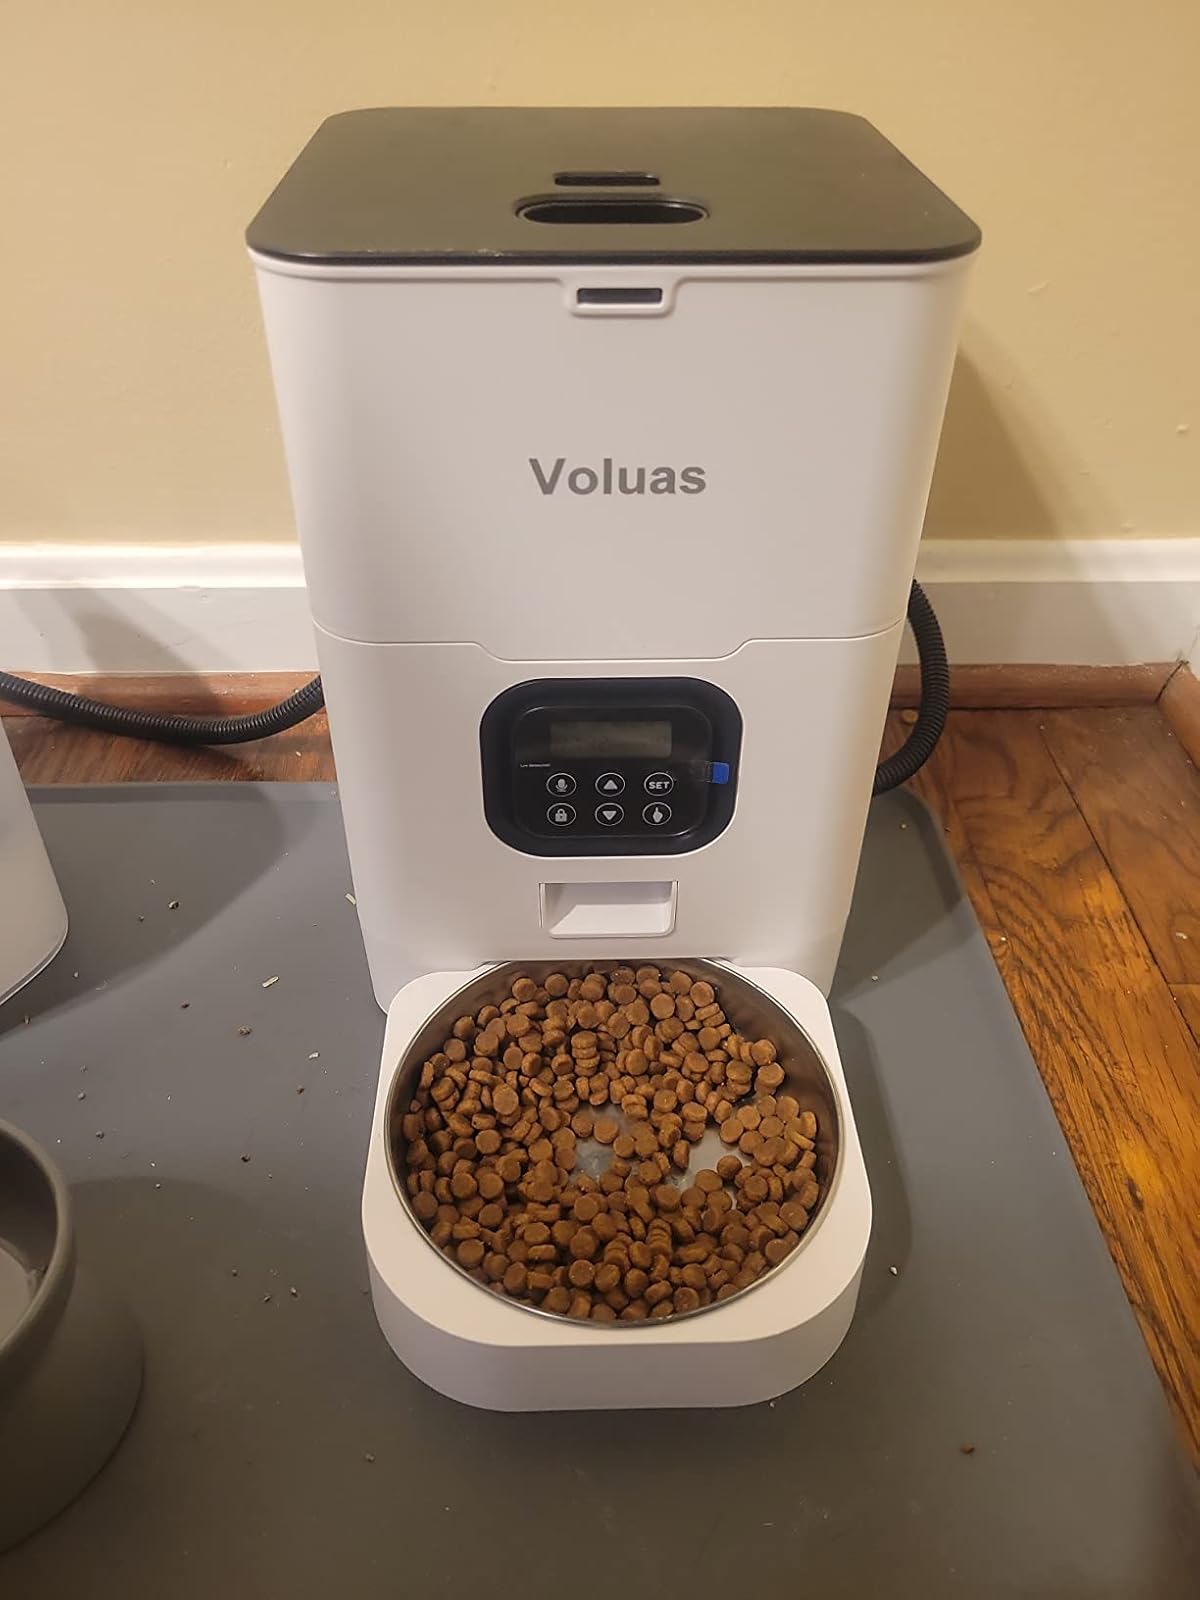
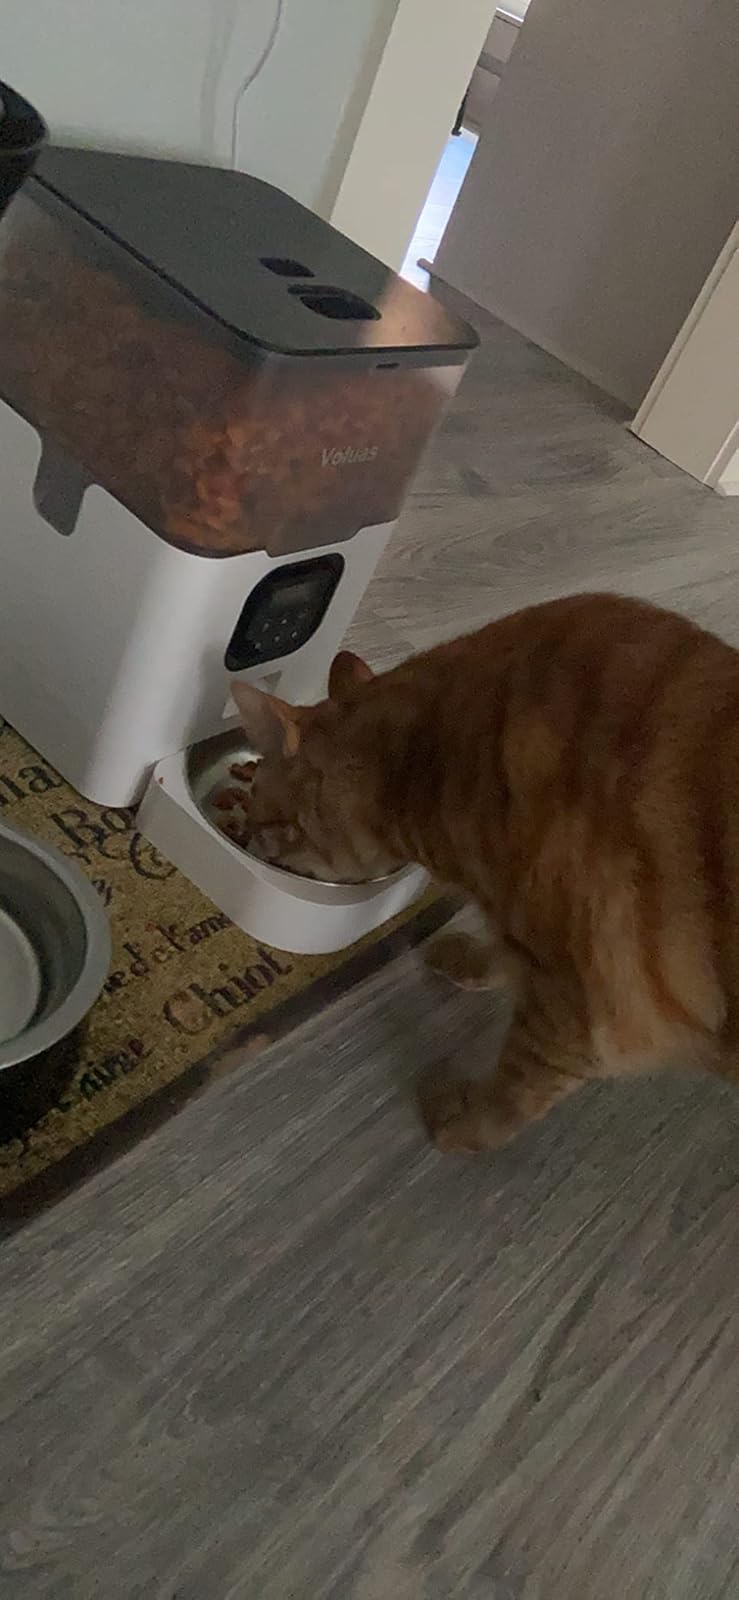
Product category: items_feeder
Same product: no